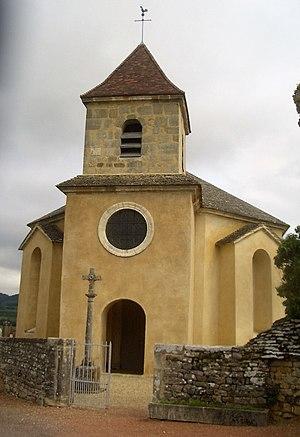
Façade de l'église de Barizey
Émiland Marie Gauthey, né à Chalon-sur-Saône le 3 décembre 1732 et mort à Paris le 14 juillet 1806, est un ingénieur civil et architecte français du XVIIIᵉ siècle. Ingénieur des États de Bourgogne, il est le concepteur de très nombreuses réalisations dans sa région comme le canal du Centre entre Digoin et Chalon-sur-Saône, des ponts comme ceux de Navilly et de Gueugnon, ou encore d'édifices comme l'église Saint-Pierre-et-Saint-Paul de Givry ou le théâtre de Chalon-sur-Saône.